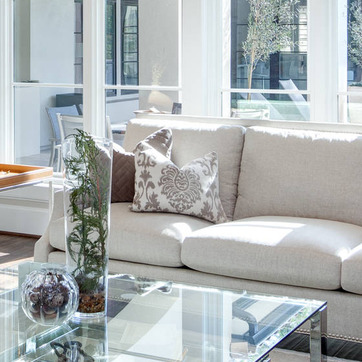
Material: fabric